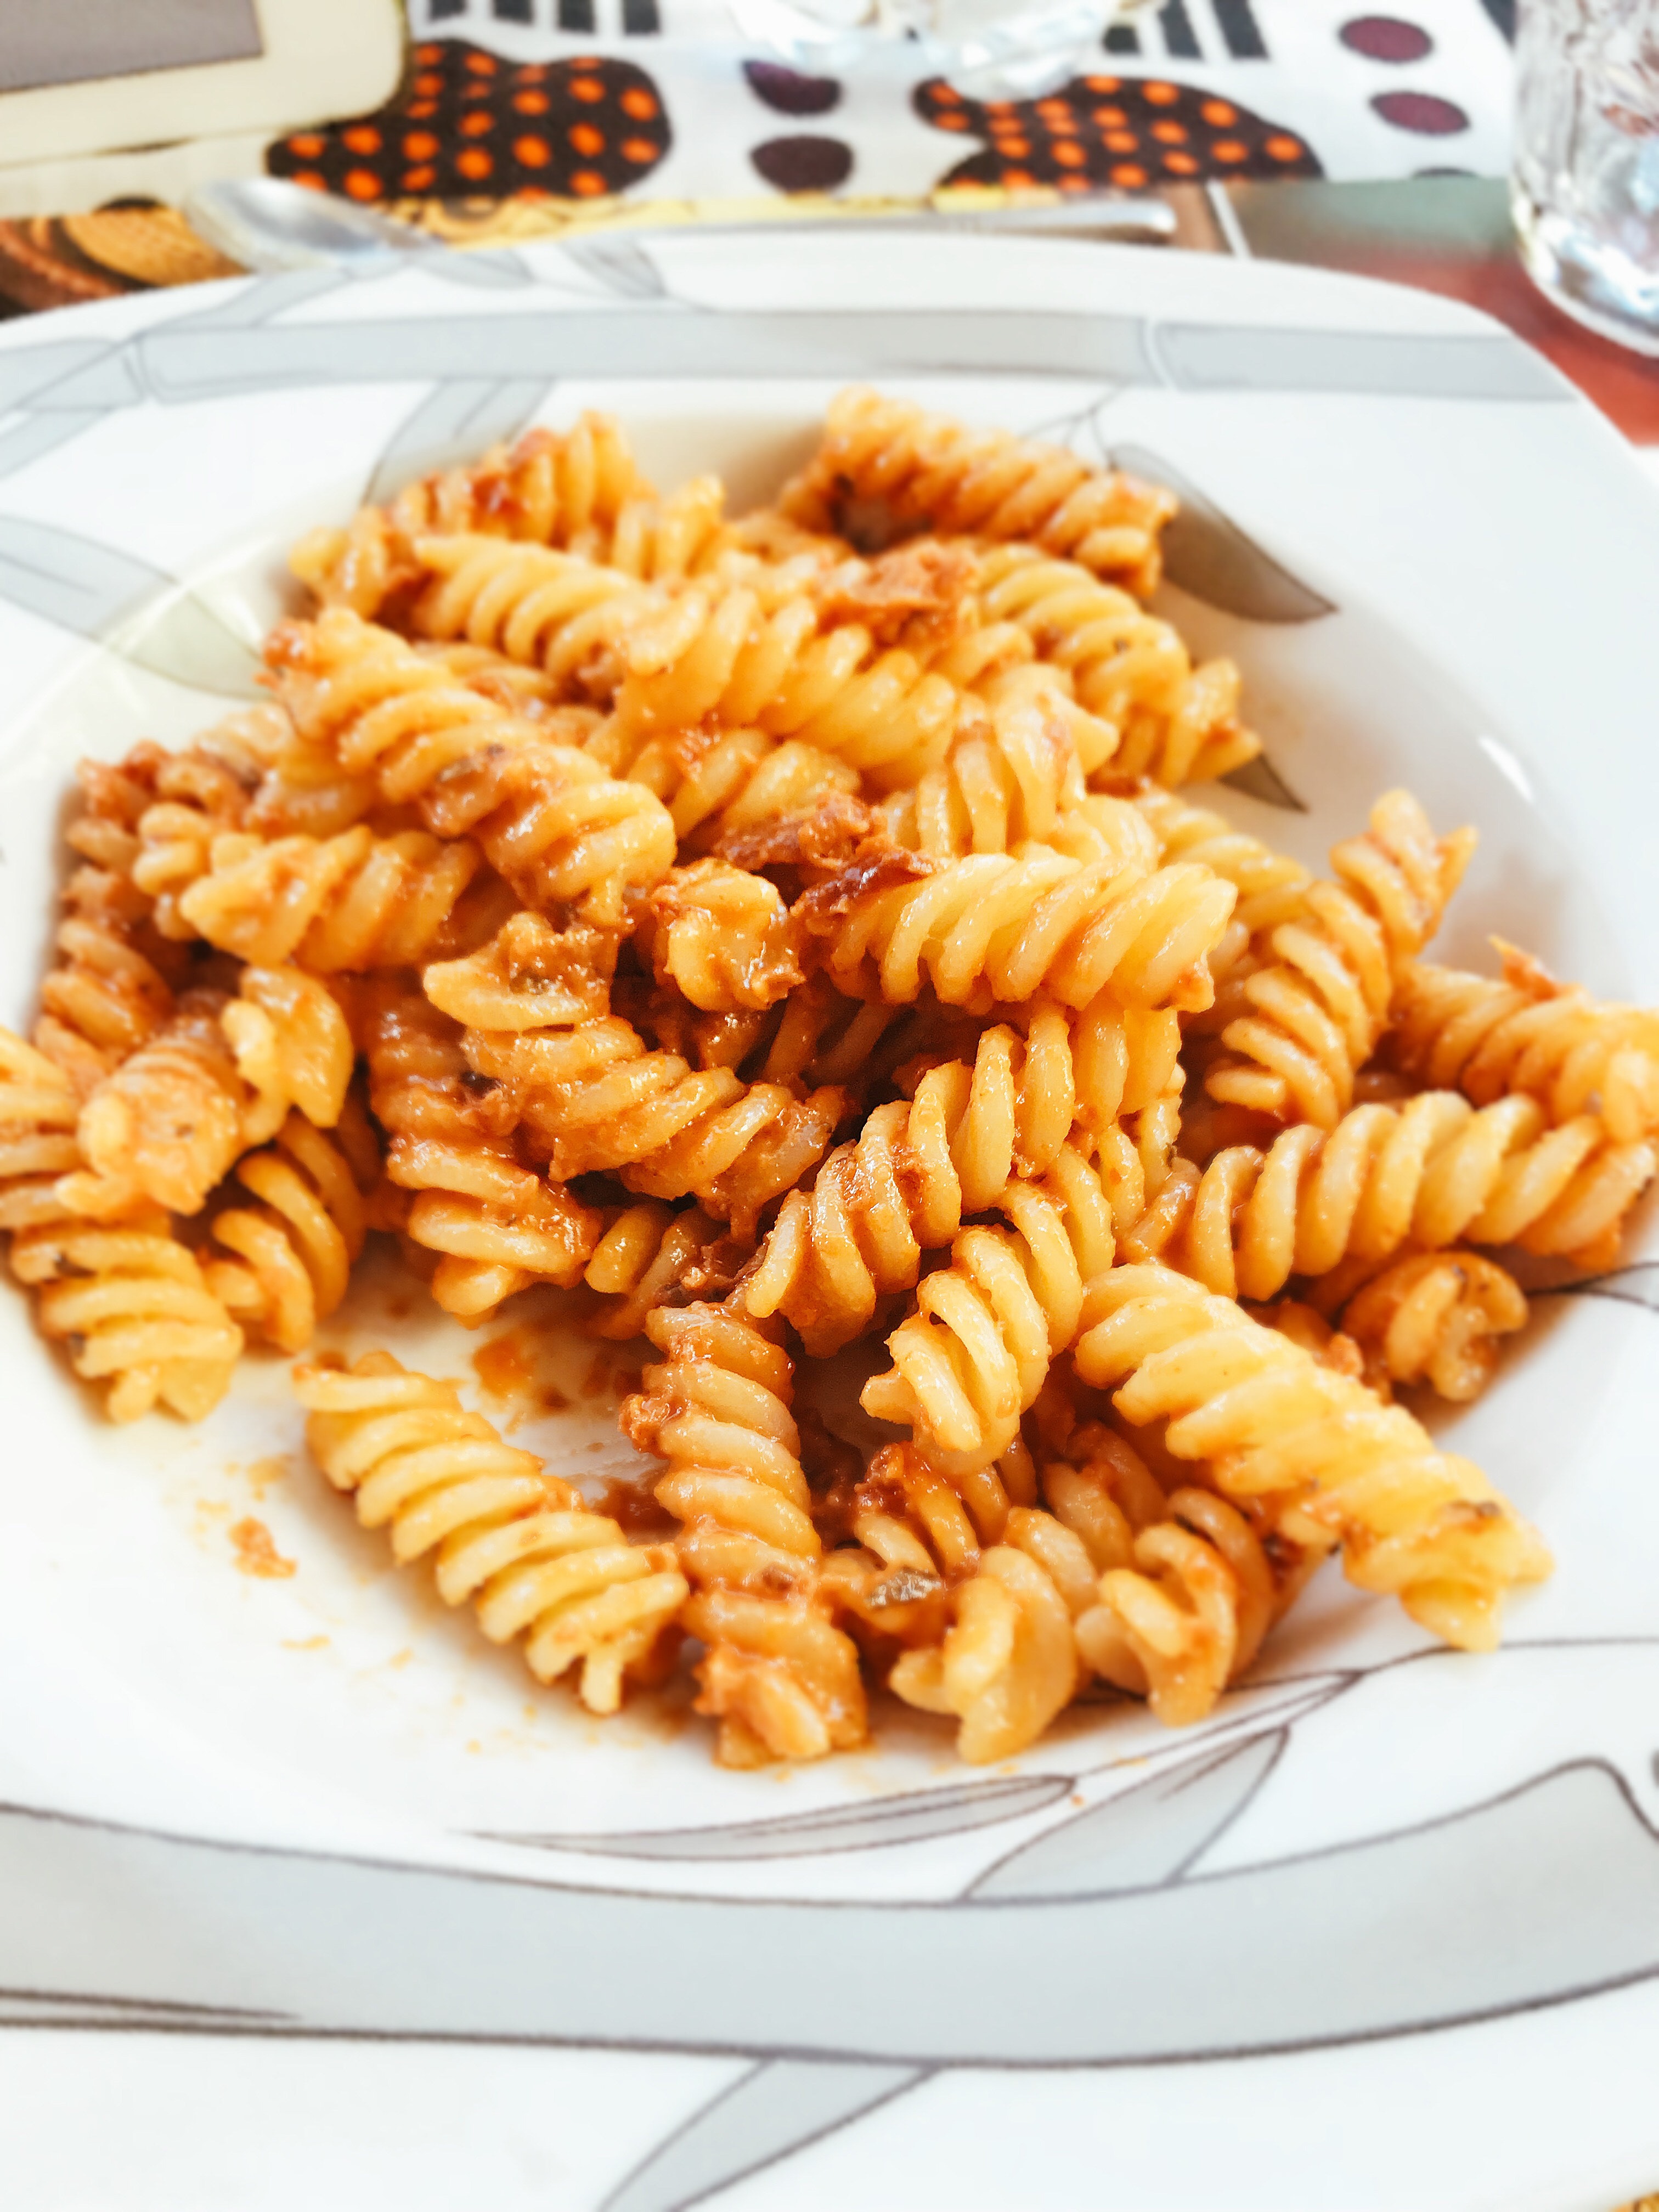
food, cuisine, fusilli, rotini, dish, ingredient, radiatori, pasta, italian food, macaroni, staple food, pasta pomodoro, recipe, produce, comfort food, junk food, pasta salad, vegetarian food, american food, side dish